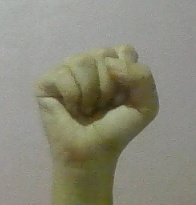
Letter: saad